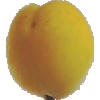
Label: Peach 2